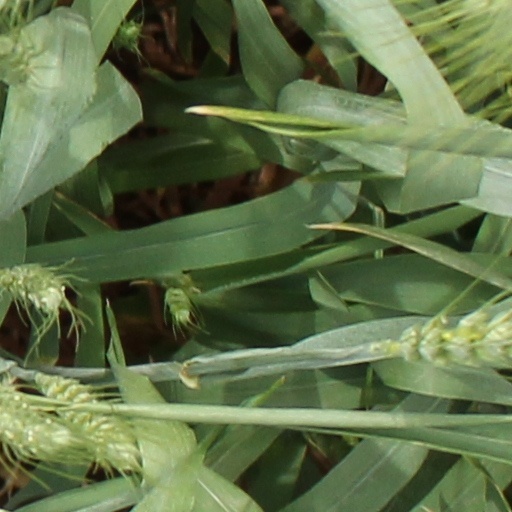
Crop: wheat